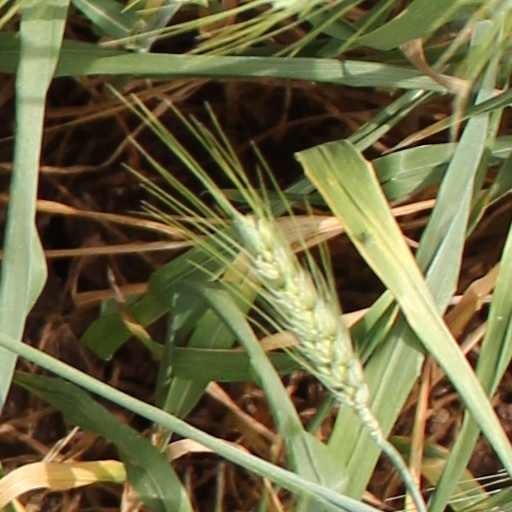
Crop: wheat